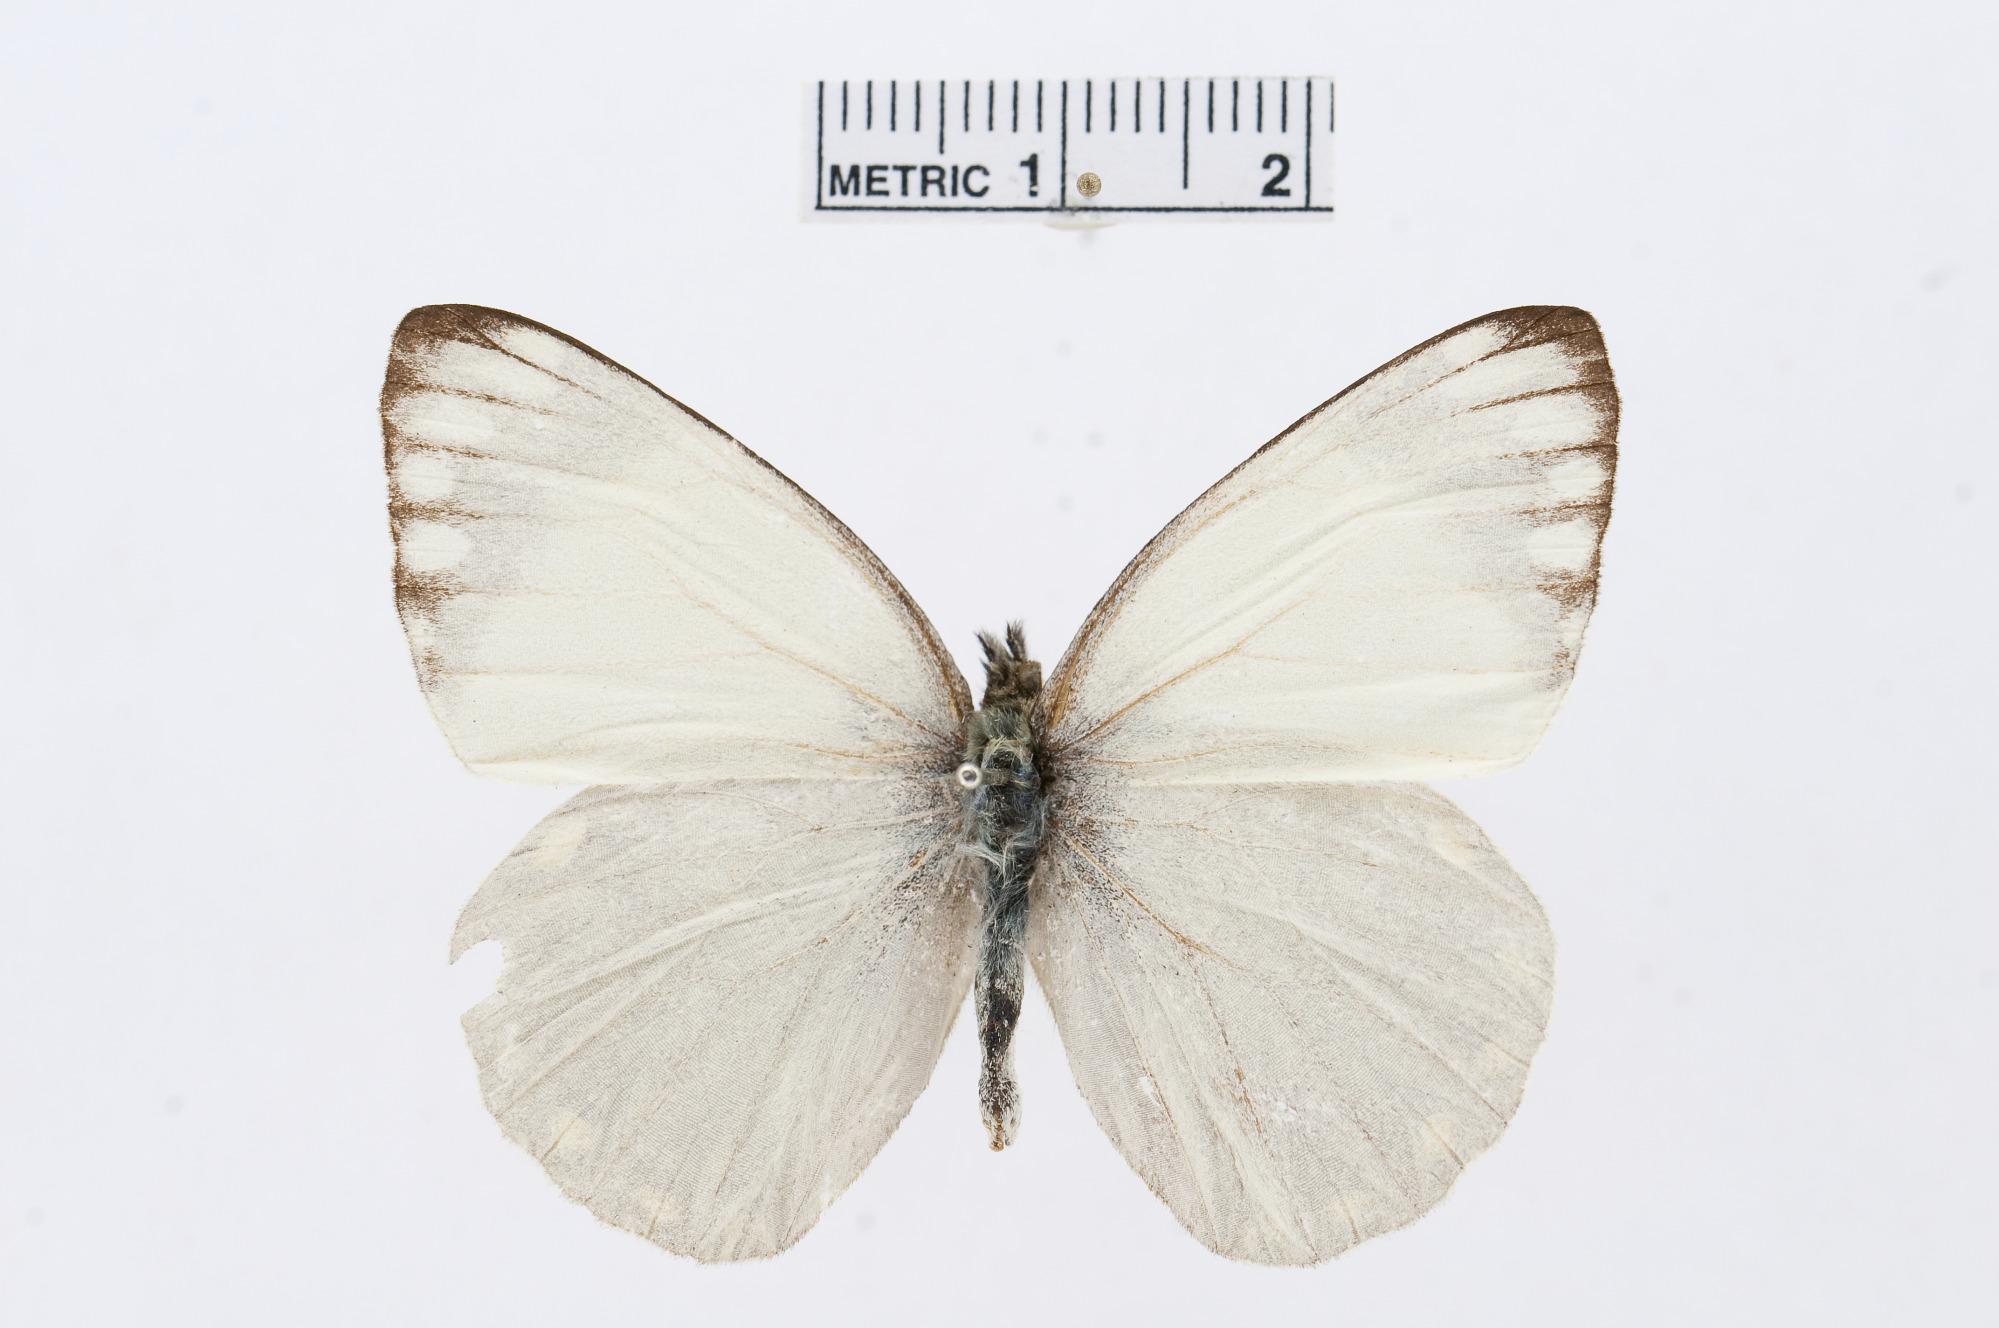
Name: Delias manuselensis
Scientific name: Delias manuselensis
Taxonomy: Animalia, Arthropoda, Hexapoda, Insecta, Lepidoptera, Pieridae, Pierinae